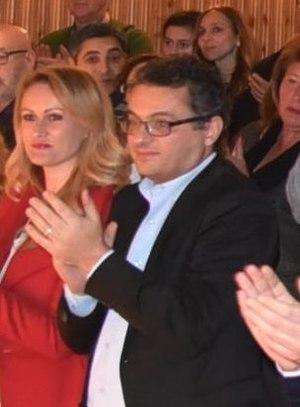
Tufan Erhürman est un homme politique nord-chypriote, Premier ministre de son pays le 2 février 2018 au 22 mai 2019.